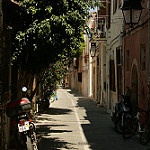
Scene: Outdoor